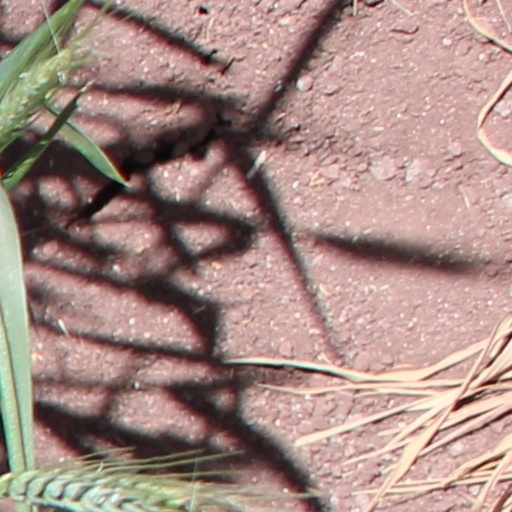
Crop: wheat